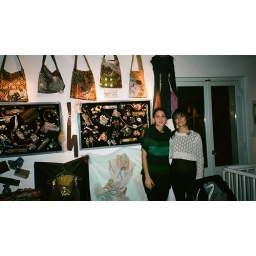
These are bags and assecories made by Denise ( the girl in the whte blouse) along with the Dresses on display